Soulcalibur

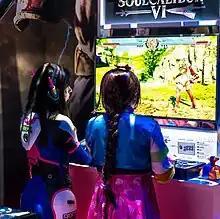
"Soulcalibur VI" at PAX West 2018

"Soulcalibur VI" was released in 2018. While the storyline takes place after the fifth game, it acts as a soft reboot, taking the series back to a mostly reimagined timeline after "Soul Edge". Like "Tekken 7", it uses Unreal Engine 4, and features downloadable guests, while one guest character (Geralt of Rivia from "The Witcher" series) is part of the base roster and plays a crucial role in the storyline.